The Rat (1925 film)

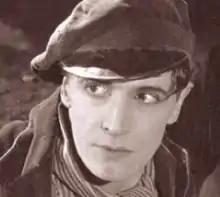
Ivor Novello screenshot

The Rat is a 1925 British silent film drama, directed by Graham Cutts and starring Ivor Novello, Mae Marsh and Isabel Jeans. The film is based on the 1924 play of the same title written by Novello and Constance Collier, set in the Parisian criminal underworld. The film's louche settings and melodramatic storyline proved popular with audiences, and its success spawned two sequels, "The Triumph of the Rat" (1926) and "The Return of the Rat" (1929).